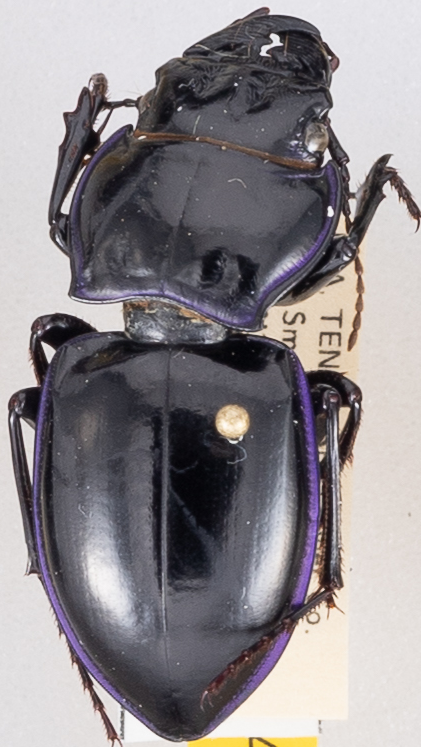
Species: Pasimachus punctulatus
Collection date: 2021-08-31
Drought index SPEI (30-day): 1.93
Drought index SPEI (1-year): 1.22
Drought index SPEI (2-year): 2.09